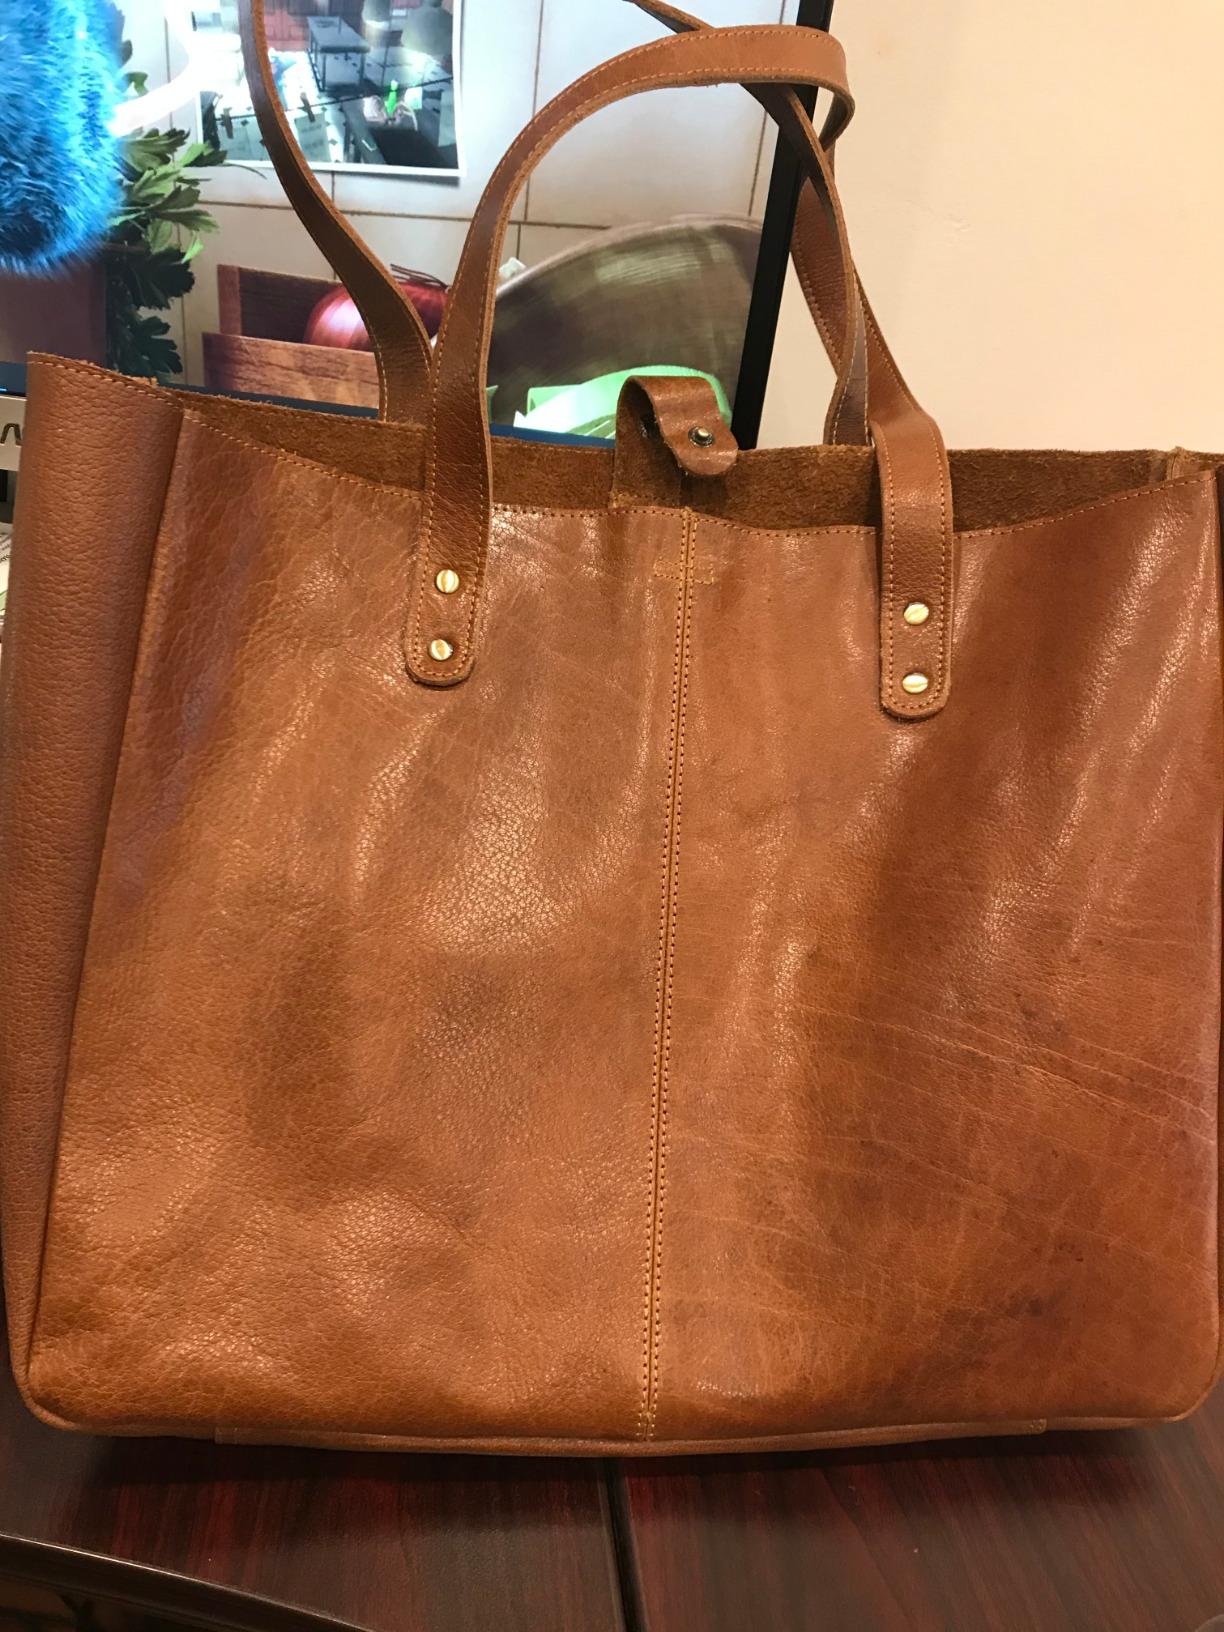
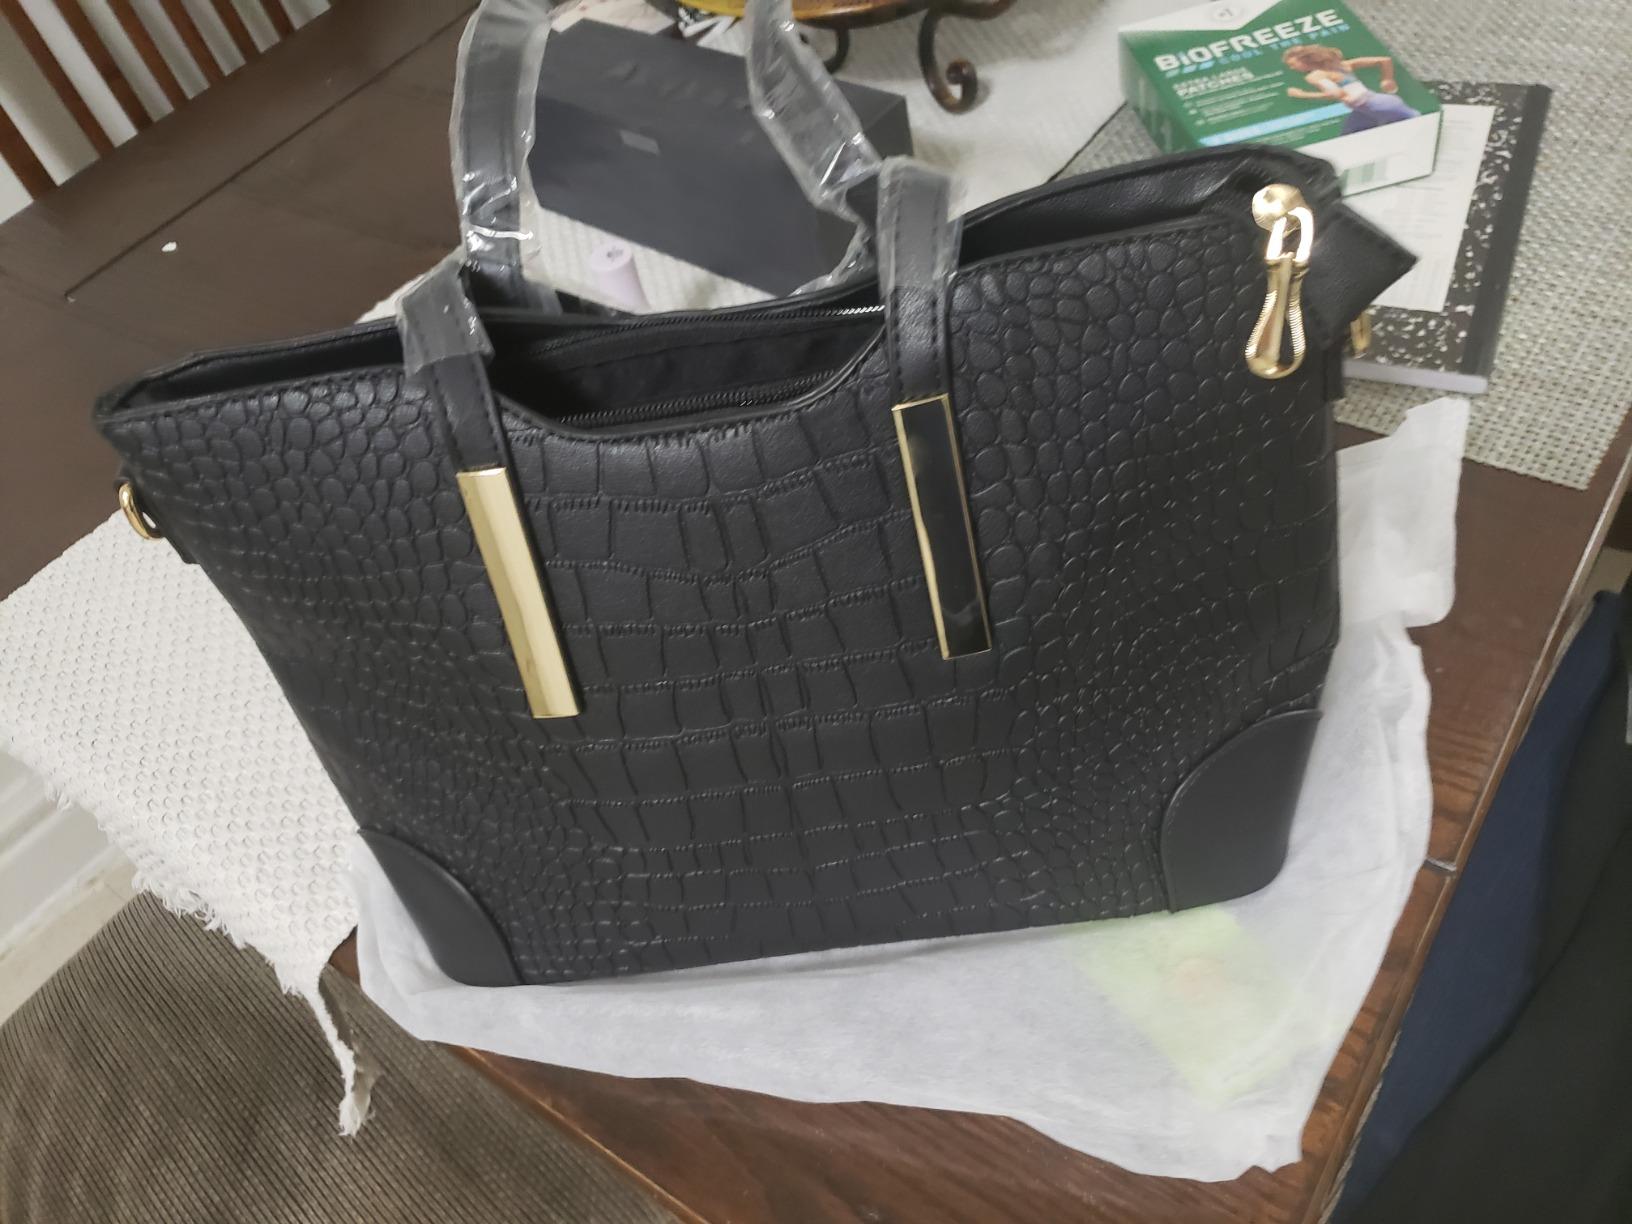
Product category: accessories_handbag
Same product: no